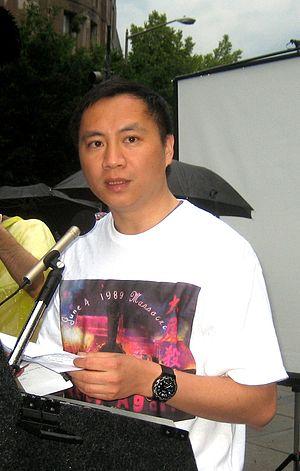
Les manifestations de Tian'anmen se déroulent entre le 15 avril 1989 et le 4 juin 1989 sur la place Tian'anmen à Pékin, la capitale de la république populaire de Chine. Elles se concluent par une vague de répression, parfois englobée sous l'expression de massacre de la place Tian'anmen. Cet événement politique, le plus important de l'après-révolution culturelle, prit la forme d’un mouvement d'étudiants, d'intellectuels et d'ouvriers chinois, qui dénoncent la corruption et demandent des réformes politiques et démocratiques. La contestation s'étend à la plupart des grandes villes, comme Shanghai, et aboutit à Pékin à une série de grandes manifestations et de grèves de la faim organisées sur la place Tian'anmen. Après plusieurs tentatives de négociation, le gouvernement chinois instaura la loi martiale le 20 mai 1989 et fit intervenir l'armée le 4 juin 1989.